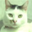
Label: cat